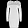
Label: Dress